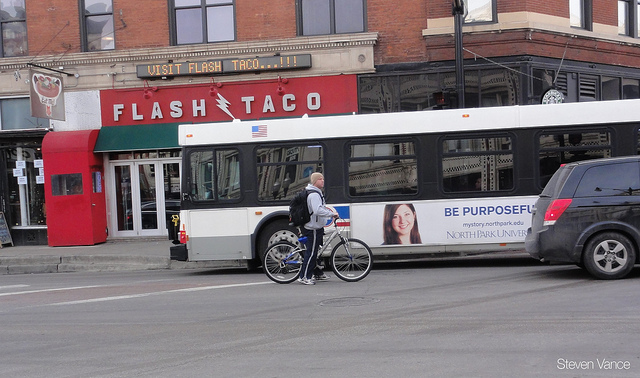
a person on a bicycle in the street next to a bus.

a person on their bicycle and a white and black bus

A person riding a bicycle alongside a bus in front of a Flash Taco.

A bus is traveling past a taco restaurant as a man on bike follows behind a car.